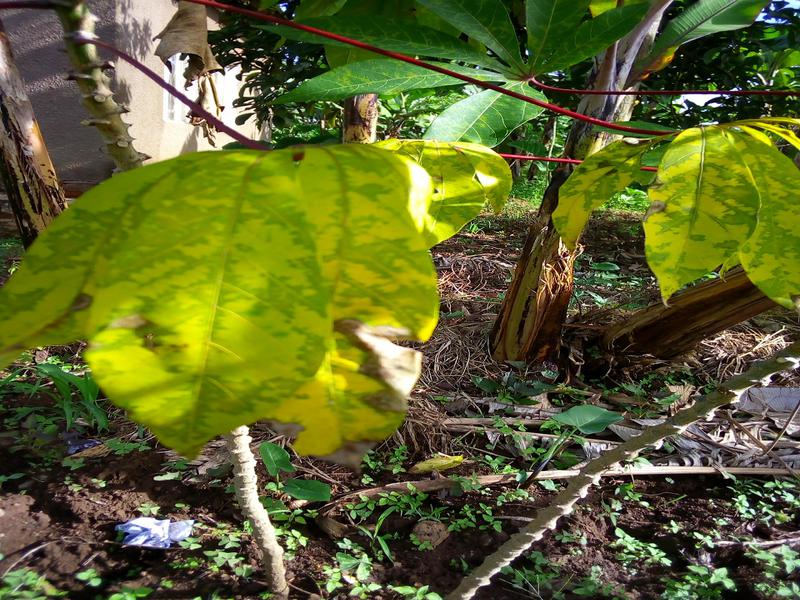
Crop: cassava
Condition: brown_streak_disease